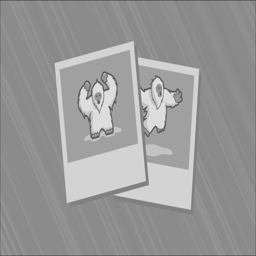
american football player celebrates with fans .